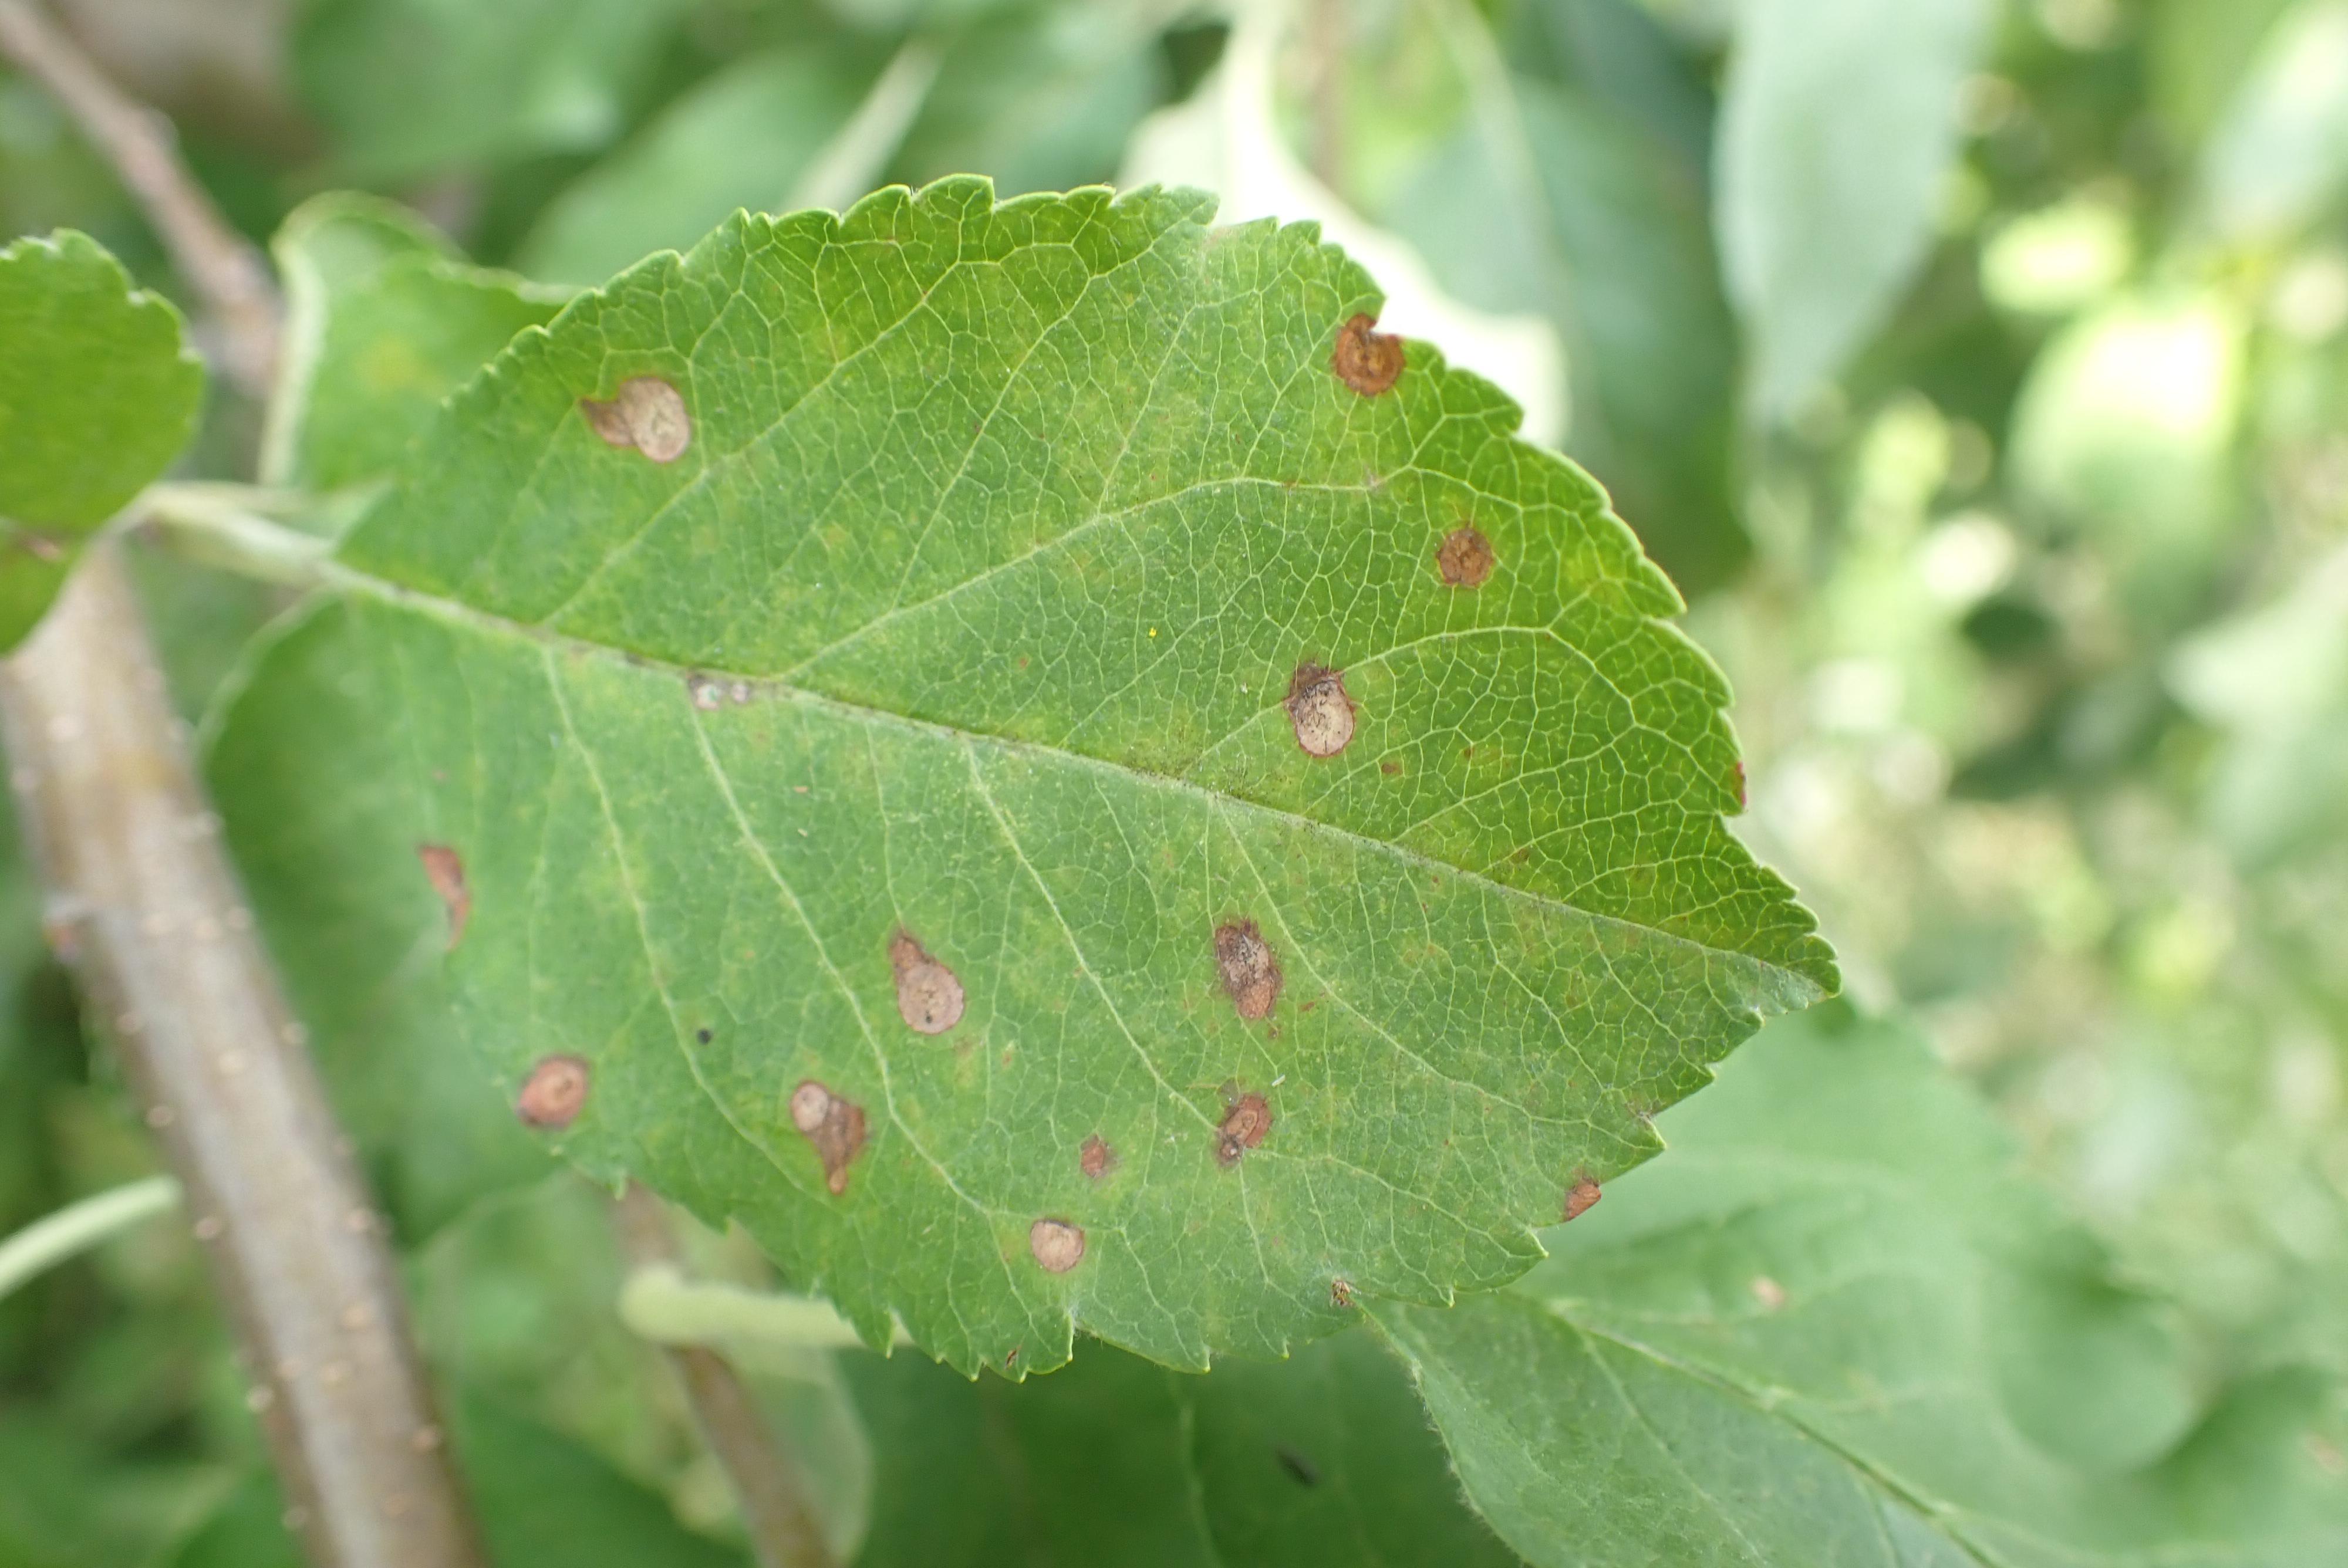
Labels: scab, frog_eye_leaf_spot